Clone trooper

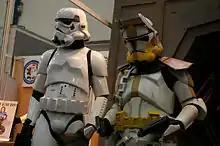
Commander Bly (Phase II armor) cosplay (right)

Marshal Commander Cody, CC-2224, leads the 212th Attack Battalion under the command of Jedi General Obi-Wan Kenobi. He first appears in "" during the Battle of Utapau, aiding Obi-Wan against General Grievous on the planet Utapau. He is the first clone trooper to receive Order 66 on-screen, and he obediently commands his troopers to shoot down Obi-Wan and to locate his body to confirm the kill. Cody later appears in and its , as well as in season 2 of "".